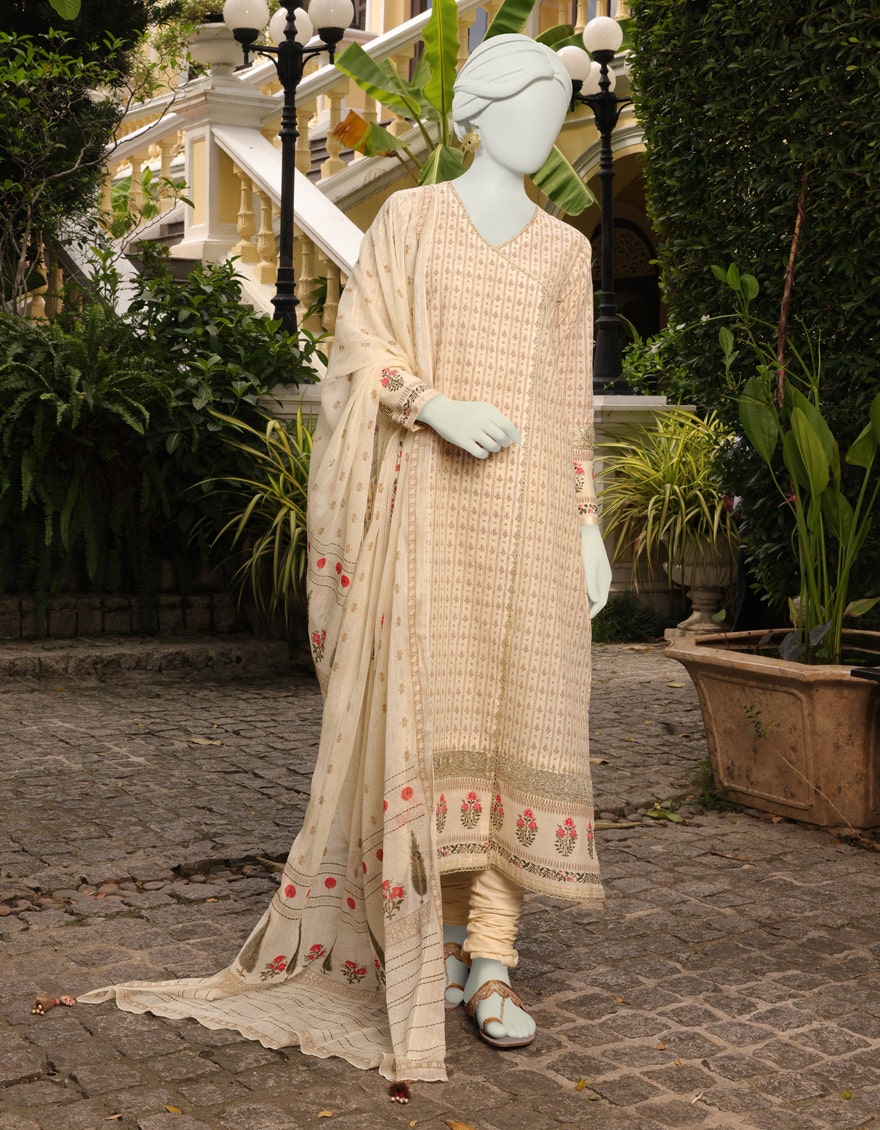
cream multi embroidered salwar suit